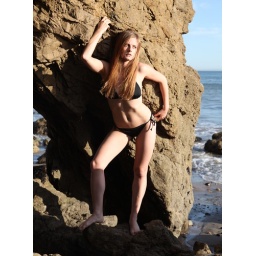
Photoshoot of a pretty model with long blonde hair and blue eyes in a black bikini.